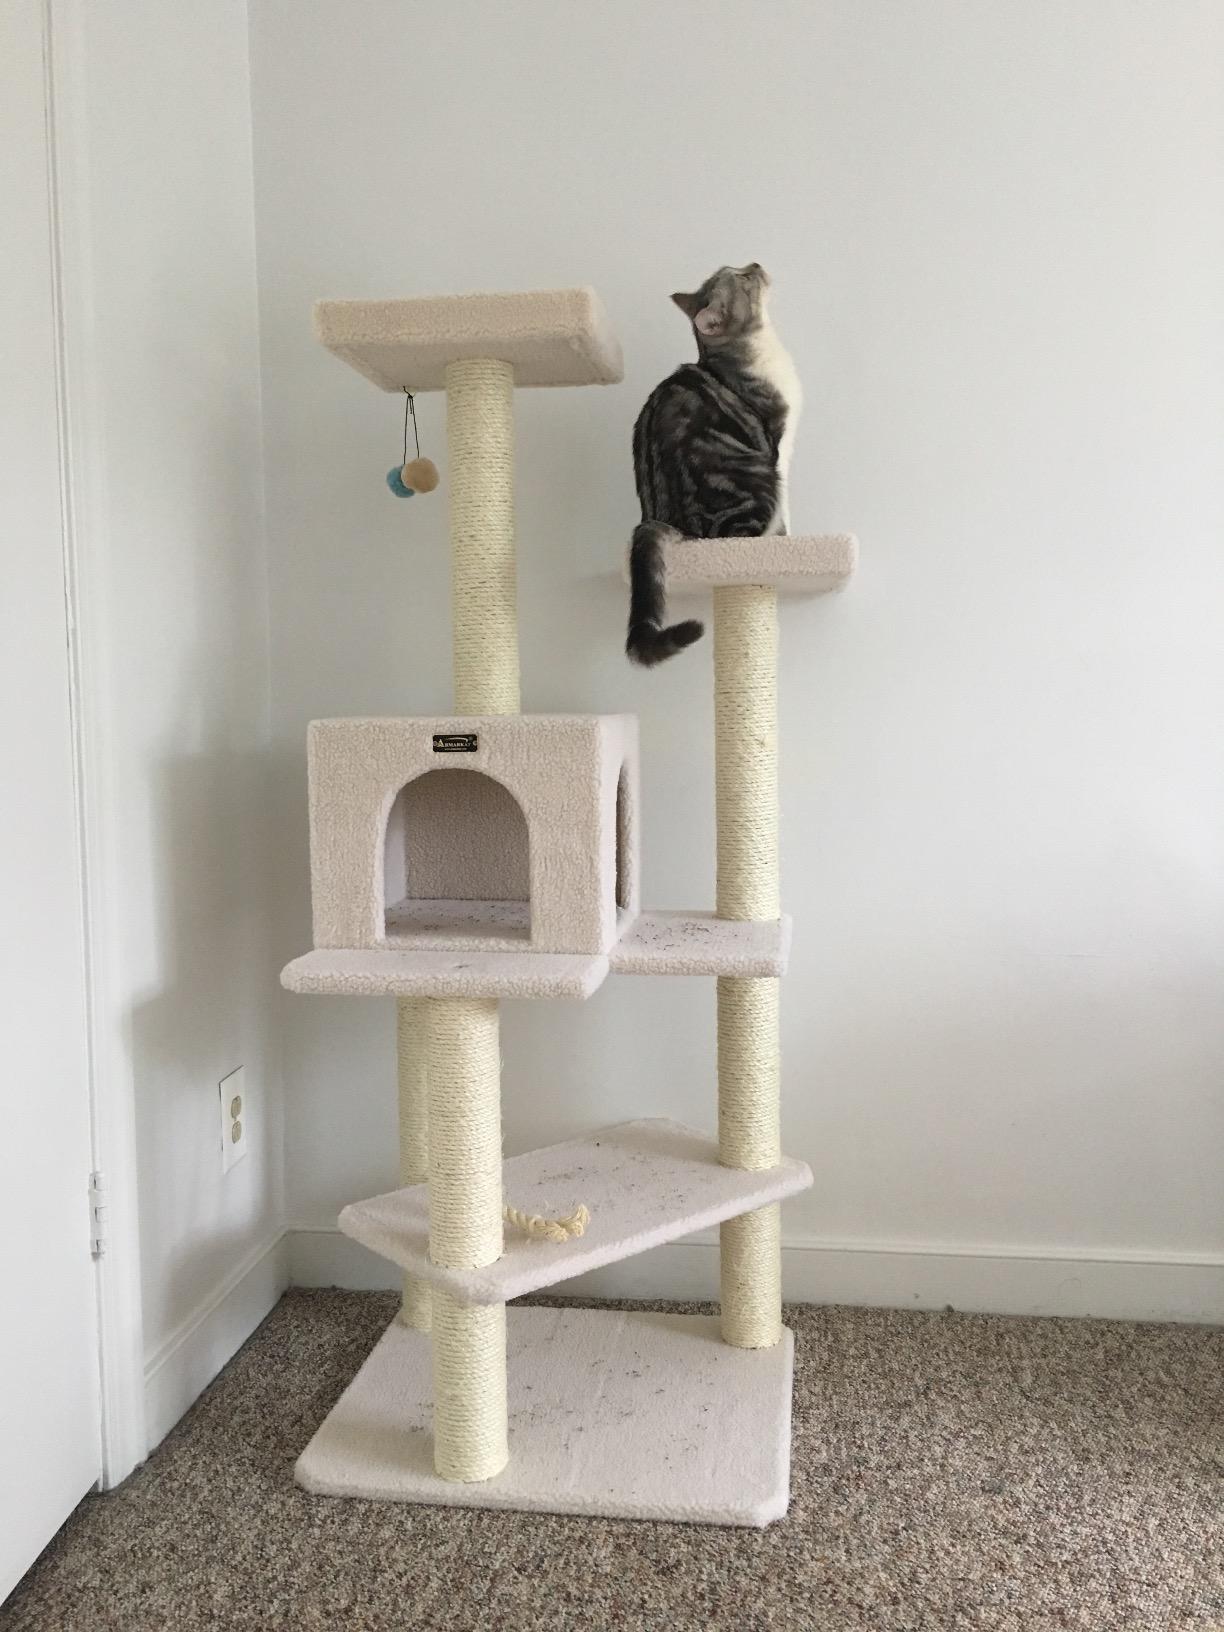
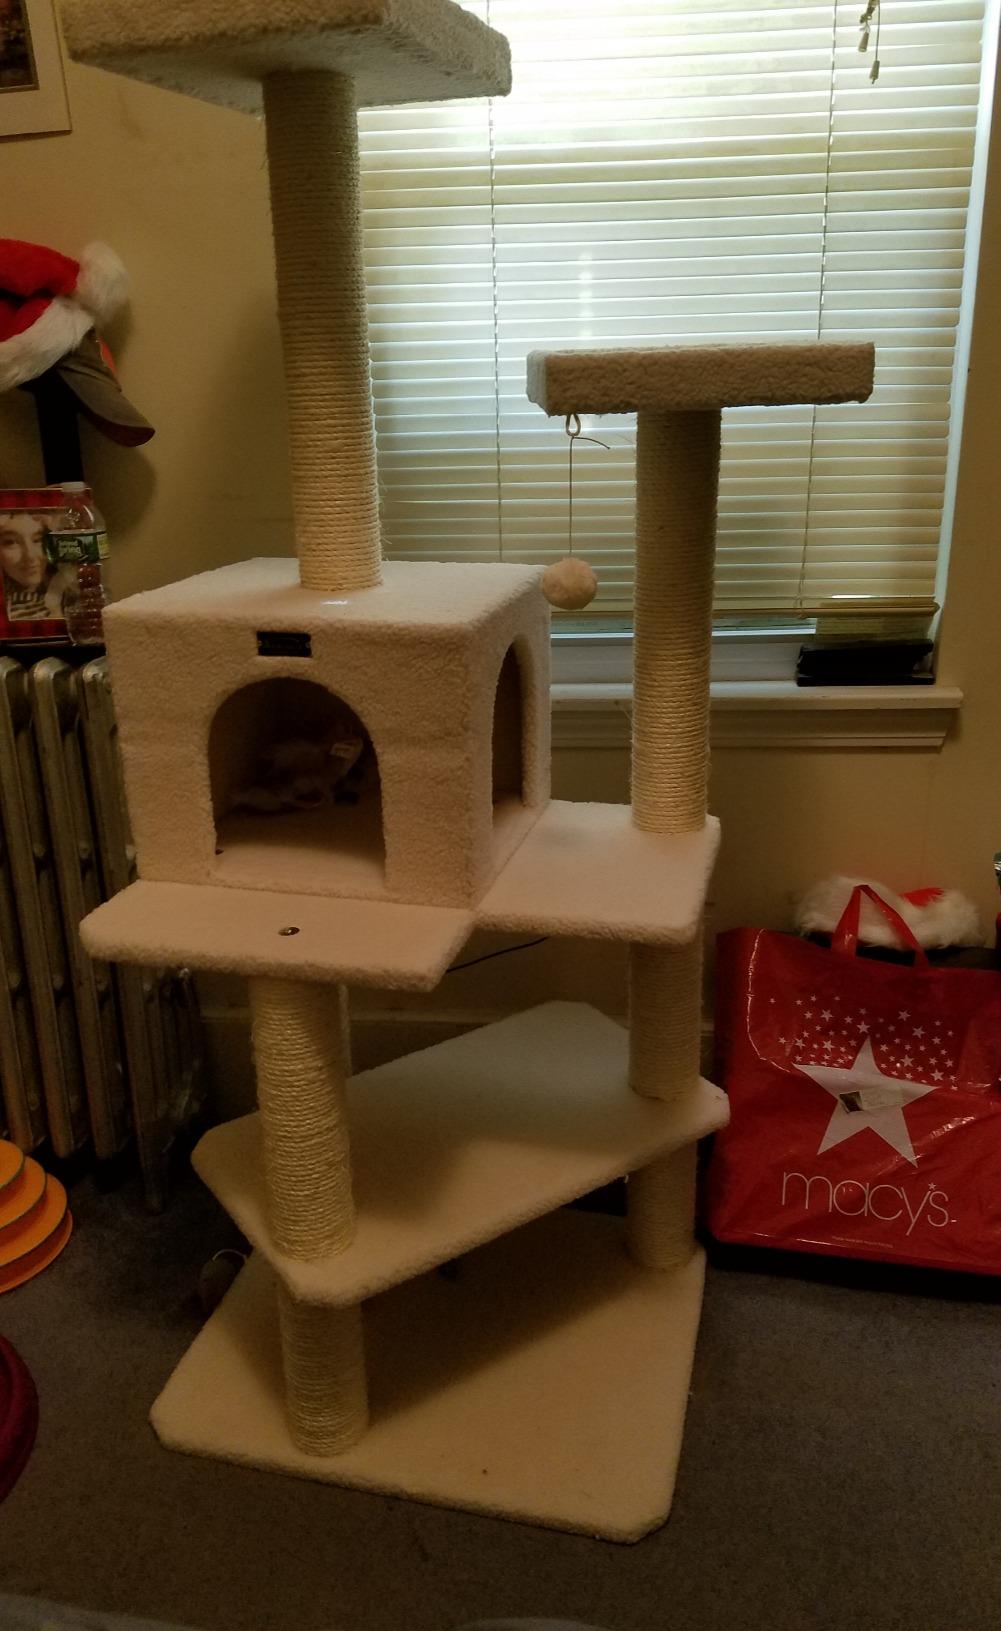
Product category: items_cat tree
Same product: yes